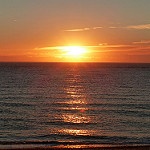
Scene: Outdoor